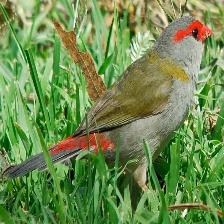
Species: RED BROWED FINCH
Scientific name: NEOCHMIA TEMPORALIS
ImageNet parent category: house_finch